Leonid Sherwood

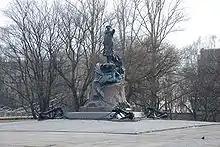
, created by Leonid Sherwood, on Anchor Square in front of the St. Nicholas Naval Cathedral, Kronstadt

Leonid Sherwood was responsible for the , a memorial to Admiral Stepan Makarov, killed during the Russo-Japanese war. It was erected in 1913 on Anchor Square in front of the St. Nicholas Naval Cathedral in Kronstadt. Sherwood chose to use as the pedestal a 160-ton granite rock originally cut for a monument to Paul I in front of Kazan Cathedral, which sank in transit to Saint Petersburg. The base of the rock is engraved with the words: "Remember the War".